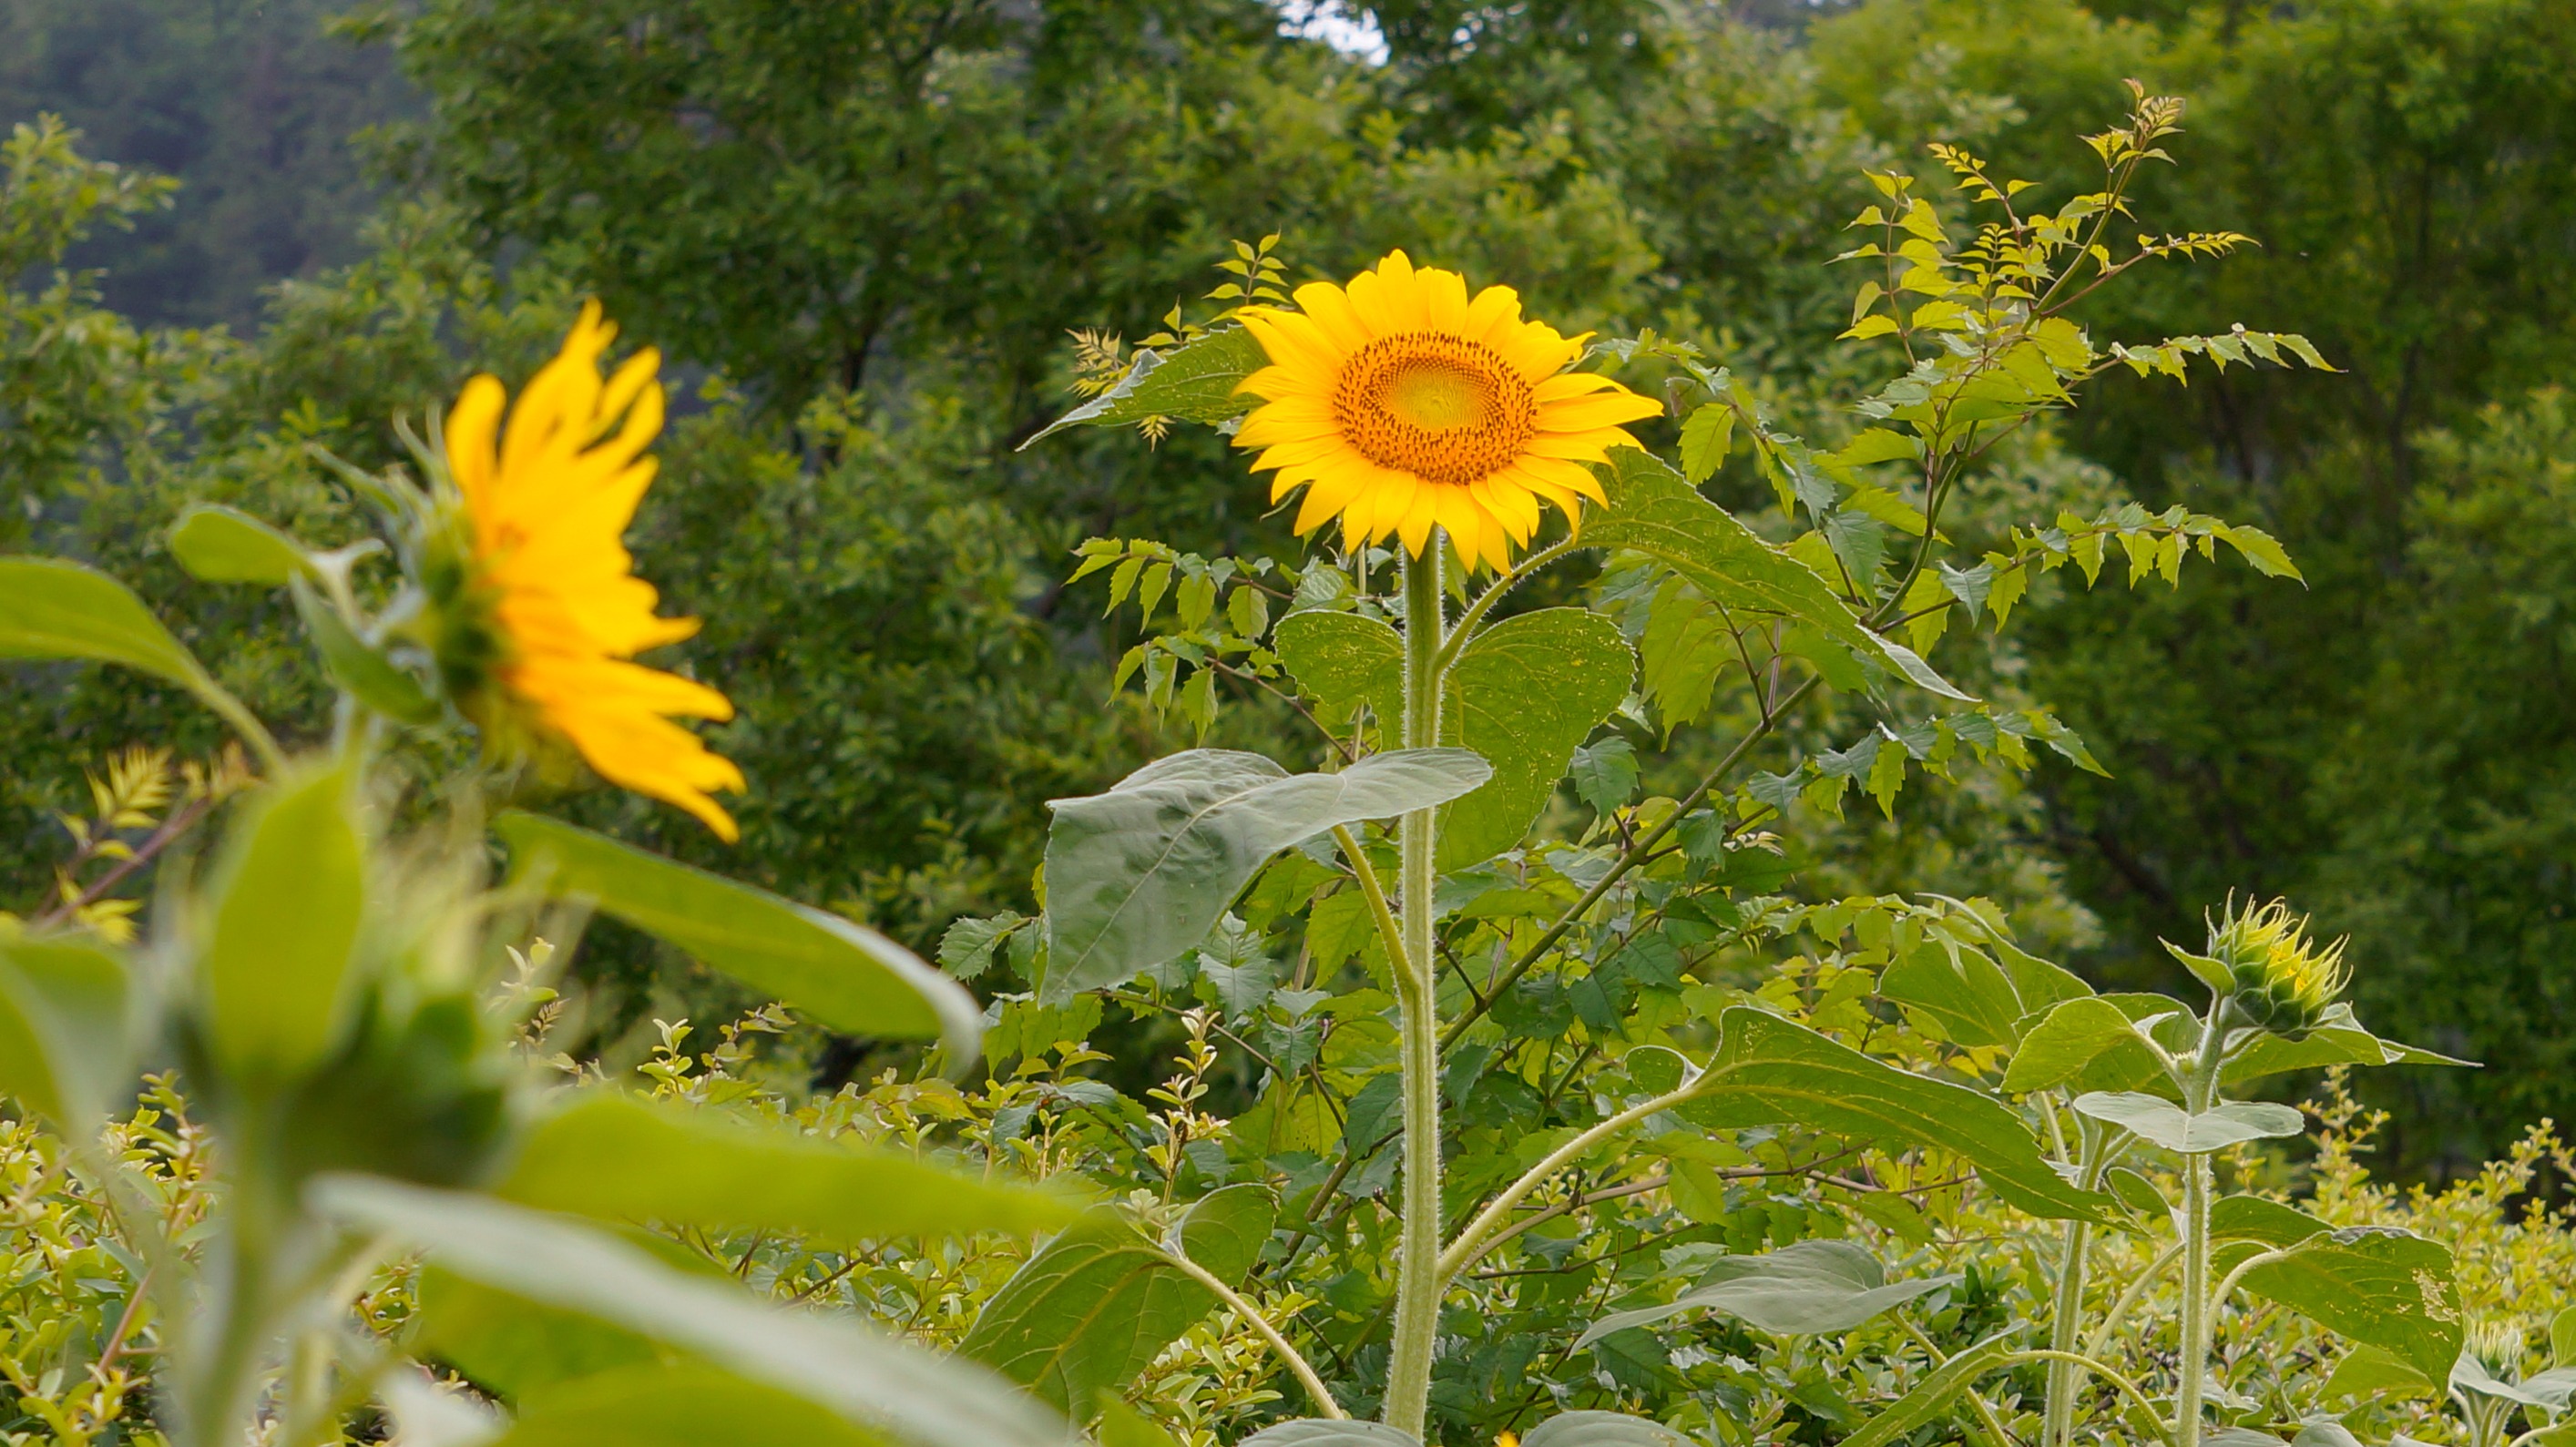
nature, plant, field, meadow, dandelion, prairie, sunlight, flower, botany, yellow, garden, flora, sunflower, wildflower, flowers, flowering plant, daisy family, land plant